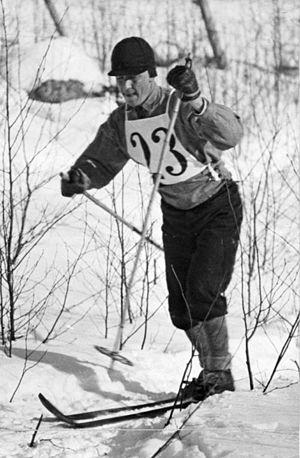
Veli Saarinen, né le 16 septembre 1902 à Virolahti et décédé le 12 octobre 1969, est un fondeur finlandais. Champion du monde de ski de fond à de multiples reprises, il devient champion olympique de ski de longue distance en 1932. Devenu entraîneur et directeur général de la Fédération finlandaise de ski, il est réputé comme le meilleur éducateur de ski du monde.